Fannie Forbis Russel

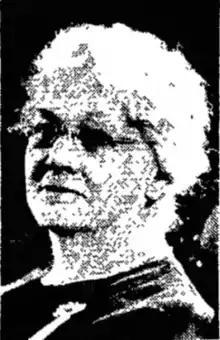
Fannie Forbis Russel

Fannie L. Forbis Russel (November 18, 1846 - 1934) was one of the pioneer women of the state of Montana.